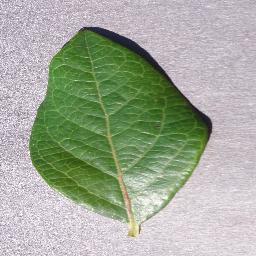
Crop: blueberry
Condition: healthy